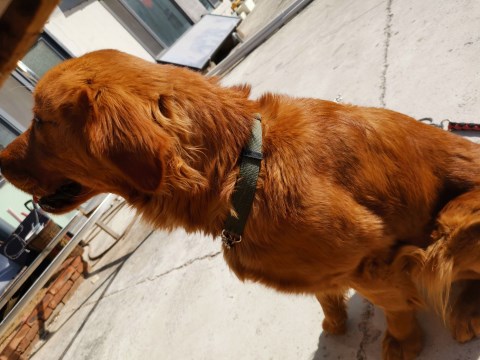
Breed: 5355-n000126-golden_retriever